Final Solutions

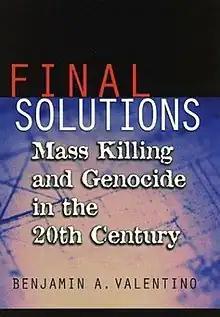

Final Solutions: Mass Killing and Genocide in the 20th Century is a 2003 book by Benjamin Valentino on the political factors of mass killing and genocide.